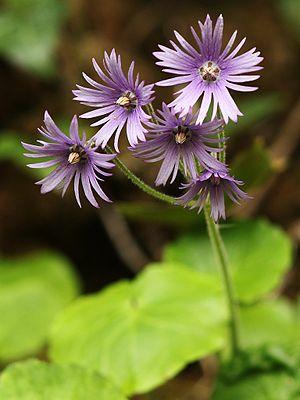
La liste des espèces végétales protégées sur l'ensemble du territoire français métropolitain est une liste officielle définie par le gouvernement français, recensant les espèces végétales protégées sur le territoire métropolitain de la France. Elle a été publiée dans l'arrêté du 20 janvier 1982, lequel a été modifié à trois reprises : par l'arrêté du 31 août 1995, par celui du 14 décembre 2006 et par celui du 23 mai 2013.
Sare est une commune française située dans le département des Pyrénées-Atlantiques en région Nouvelle-Aquitaine, à la frontière avec l'Espagne. Elle est adossée à la chaîne pyrénéenne, qui forme autour du bassin occupé par le bourg un cirque ouvert vers l'est et le nord. Son histoire géologique explique la formation de grottes qui ont été occupées durant l'Aurignacien ; l'âge du bronze a, quant à lui, laissé de nombreux monuments funéraires sur les pistes et les plateaux montagneux de la commune. Son territoire forme aujourd'hui une enclave dans la Communauté forale de Navarre avec laquelle elle partage 25 km de frontière et la langue basque ; cette particularité a eu des conséquences fortes sur l'histoire de la commune, qui a au cours des siècles conclu des accords pastoraux avec les communes espagnoles voisines. Pendant la Révolution française, les Basques du Labourd sont accusés de garder des relations avec les Navarrais et les Guipuscoans, ce qui conduit à la déportation de la totalité des habitants de Sare en mars 1794 dans des conditions très précaires.
La Soldanelle velue, également appelée Grande soldanelle est une espèce réglementée de plante vivace endémique du Pays basque et des Monts Cantabriques. Elle appartient à la famille des Primulacées et au genre Soldanella.